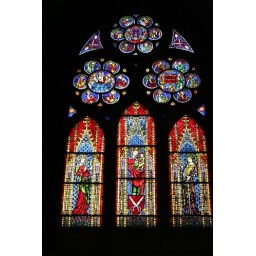
One of a dozen incredibly beautiful stained glass windows in the cathedral.